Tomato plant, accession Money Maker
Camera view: horizontal (90 deg, fisheye); turntable rotation: 240 degrees
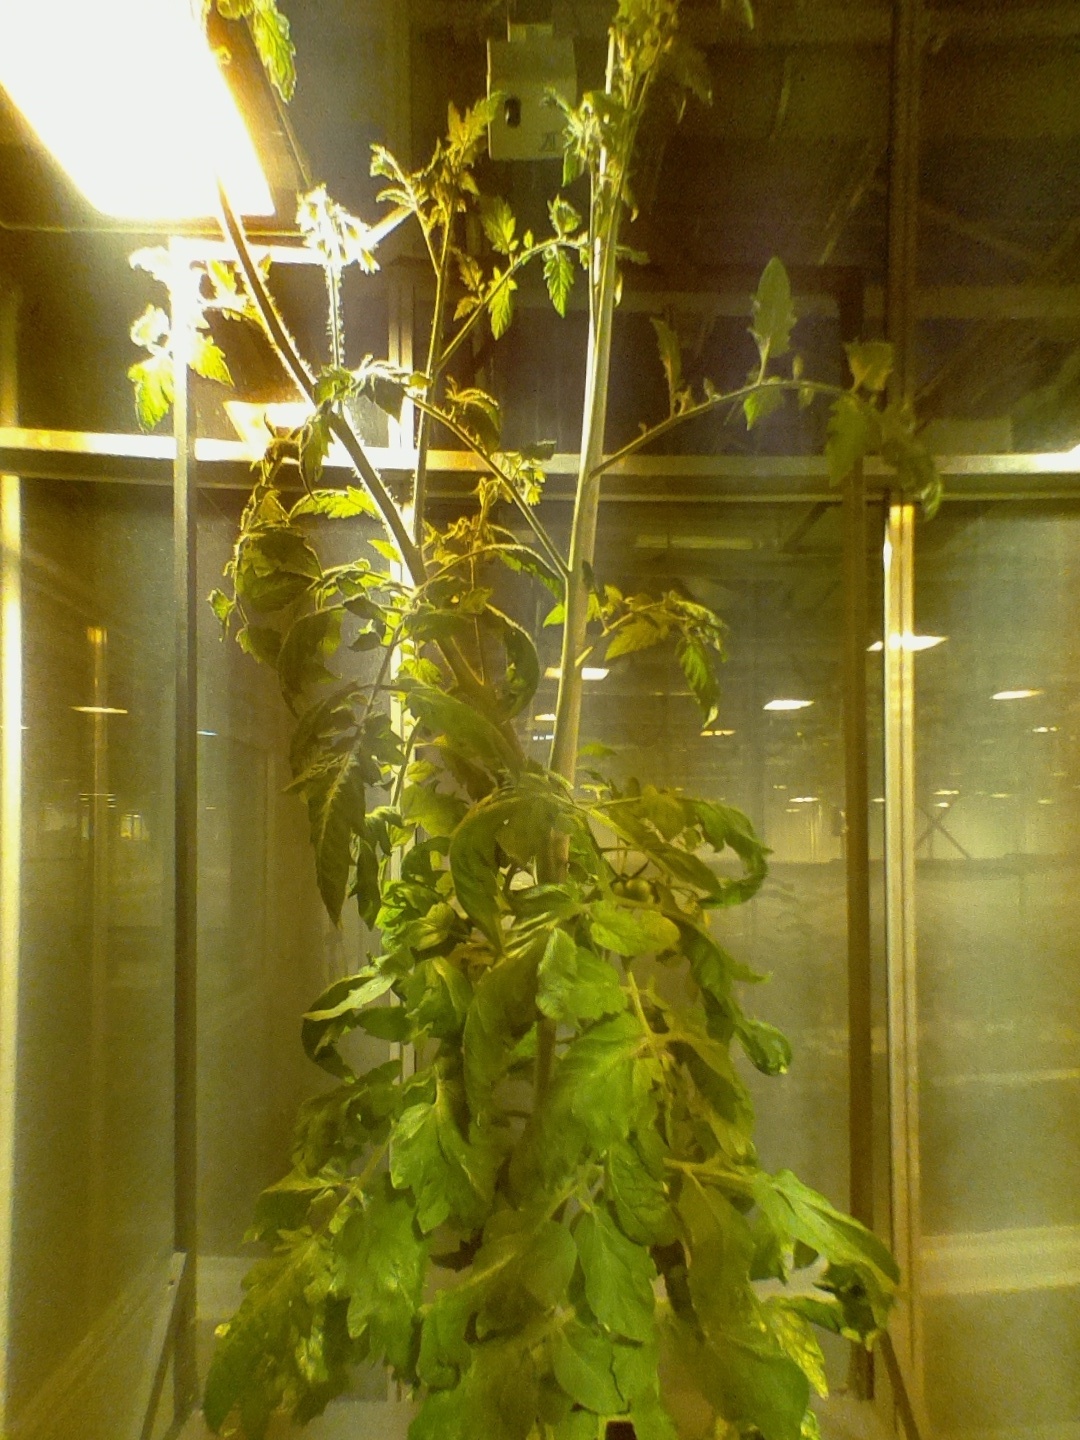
BBCH growth stage 73: 30%-40% of final fruit size